Rob Ashford

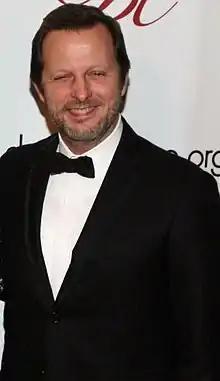
Ashford in 2012

Rob Ashford (born November 19, 1959) is an American stage director and choreographer. He is a Tony Award, Olivier Award, Emmy Award, Drama Desk Award, and Outer Critics Circle Award winner.